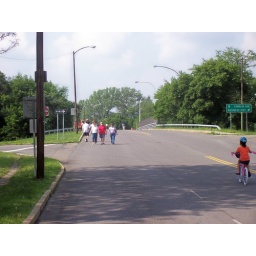
Traffic was blocked off and people cross the bridge over Vestal Parkway to see the river.